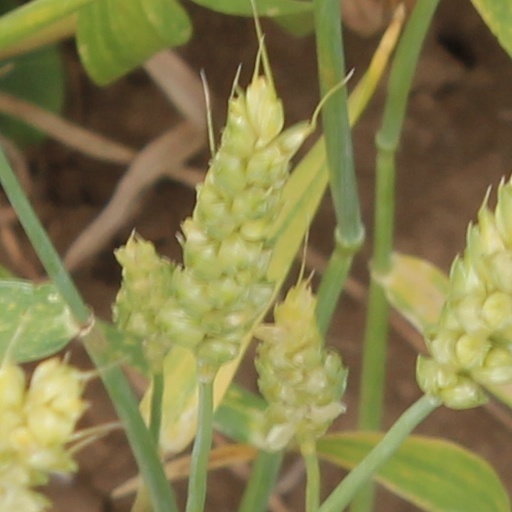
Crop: wheat